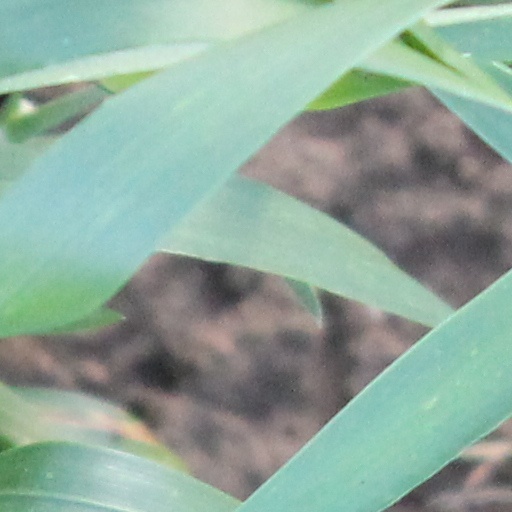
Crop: wheat